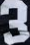
Number: 3